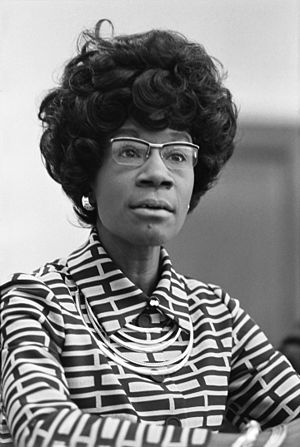
Shirley Chisholm
Shirley Anita St. Hill Chisholm var en amerikansk demokratisk politiker.